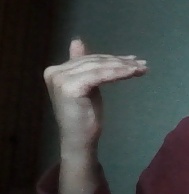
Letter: khaa